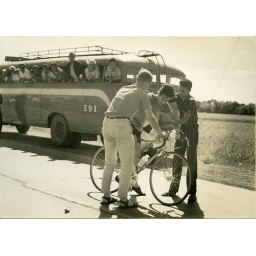
Accidents happens. getting back on the bike after bag getting caught in front wheel and going over.